Sound-on-disc

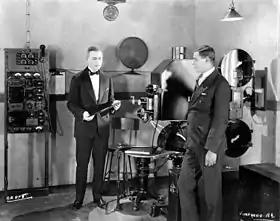
Western Electric engineer E. B. Craft (on the left) demonstrating Vitaphone sound-on-disc film system

Sound-on-disc is a class of sound film processes using a phonograph or other disc to record or play back sound in sync with a motion picture. Early sound-on-disc systems used a mechanical interlock with the movie projector, while more recent systems use timecodes.